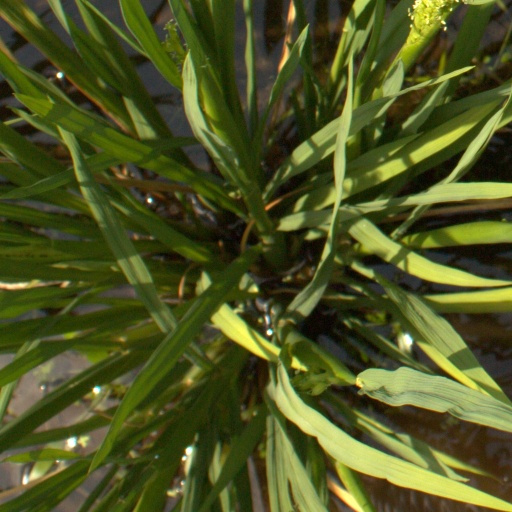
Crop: rice